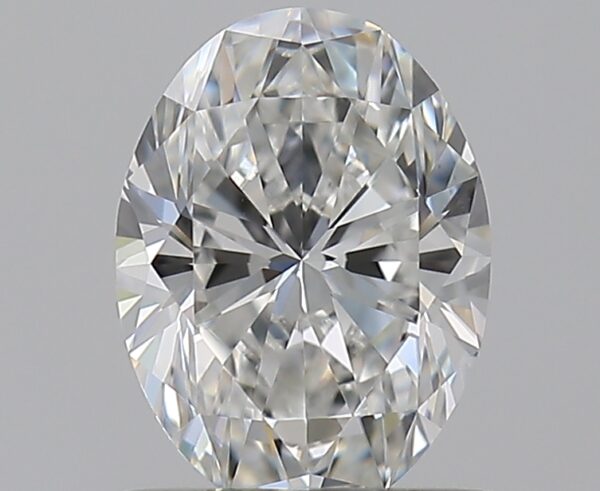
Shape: oval
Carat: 0.72
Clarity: VS1
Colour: F
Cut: EX
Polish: EX
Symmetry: VG
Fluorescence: F
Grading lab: GIA
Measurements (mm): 6.77 x 5.03 x 3.2